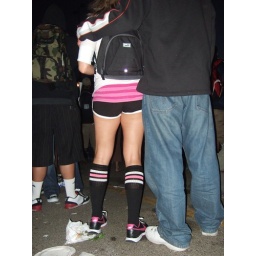
This girl actually sat down on the ground in those shorty shorts...right onto that dirty napkin. Gross.